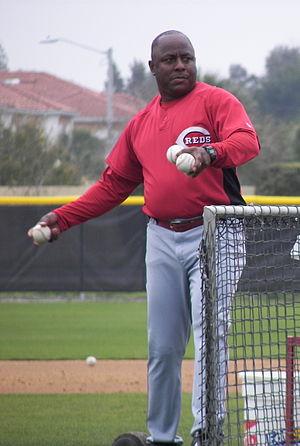
William Augustus Hatcher est un ancien voltigeur au baseball. Il a joué dans les Ligues majeures pour sept équipes différentes de 1984 à 1995.